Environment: real
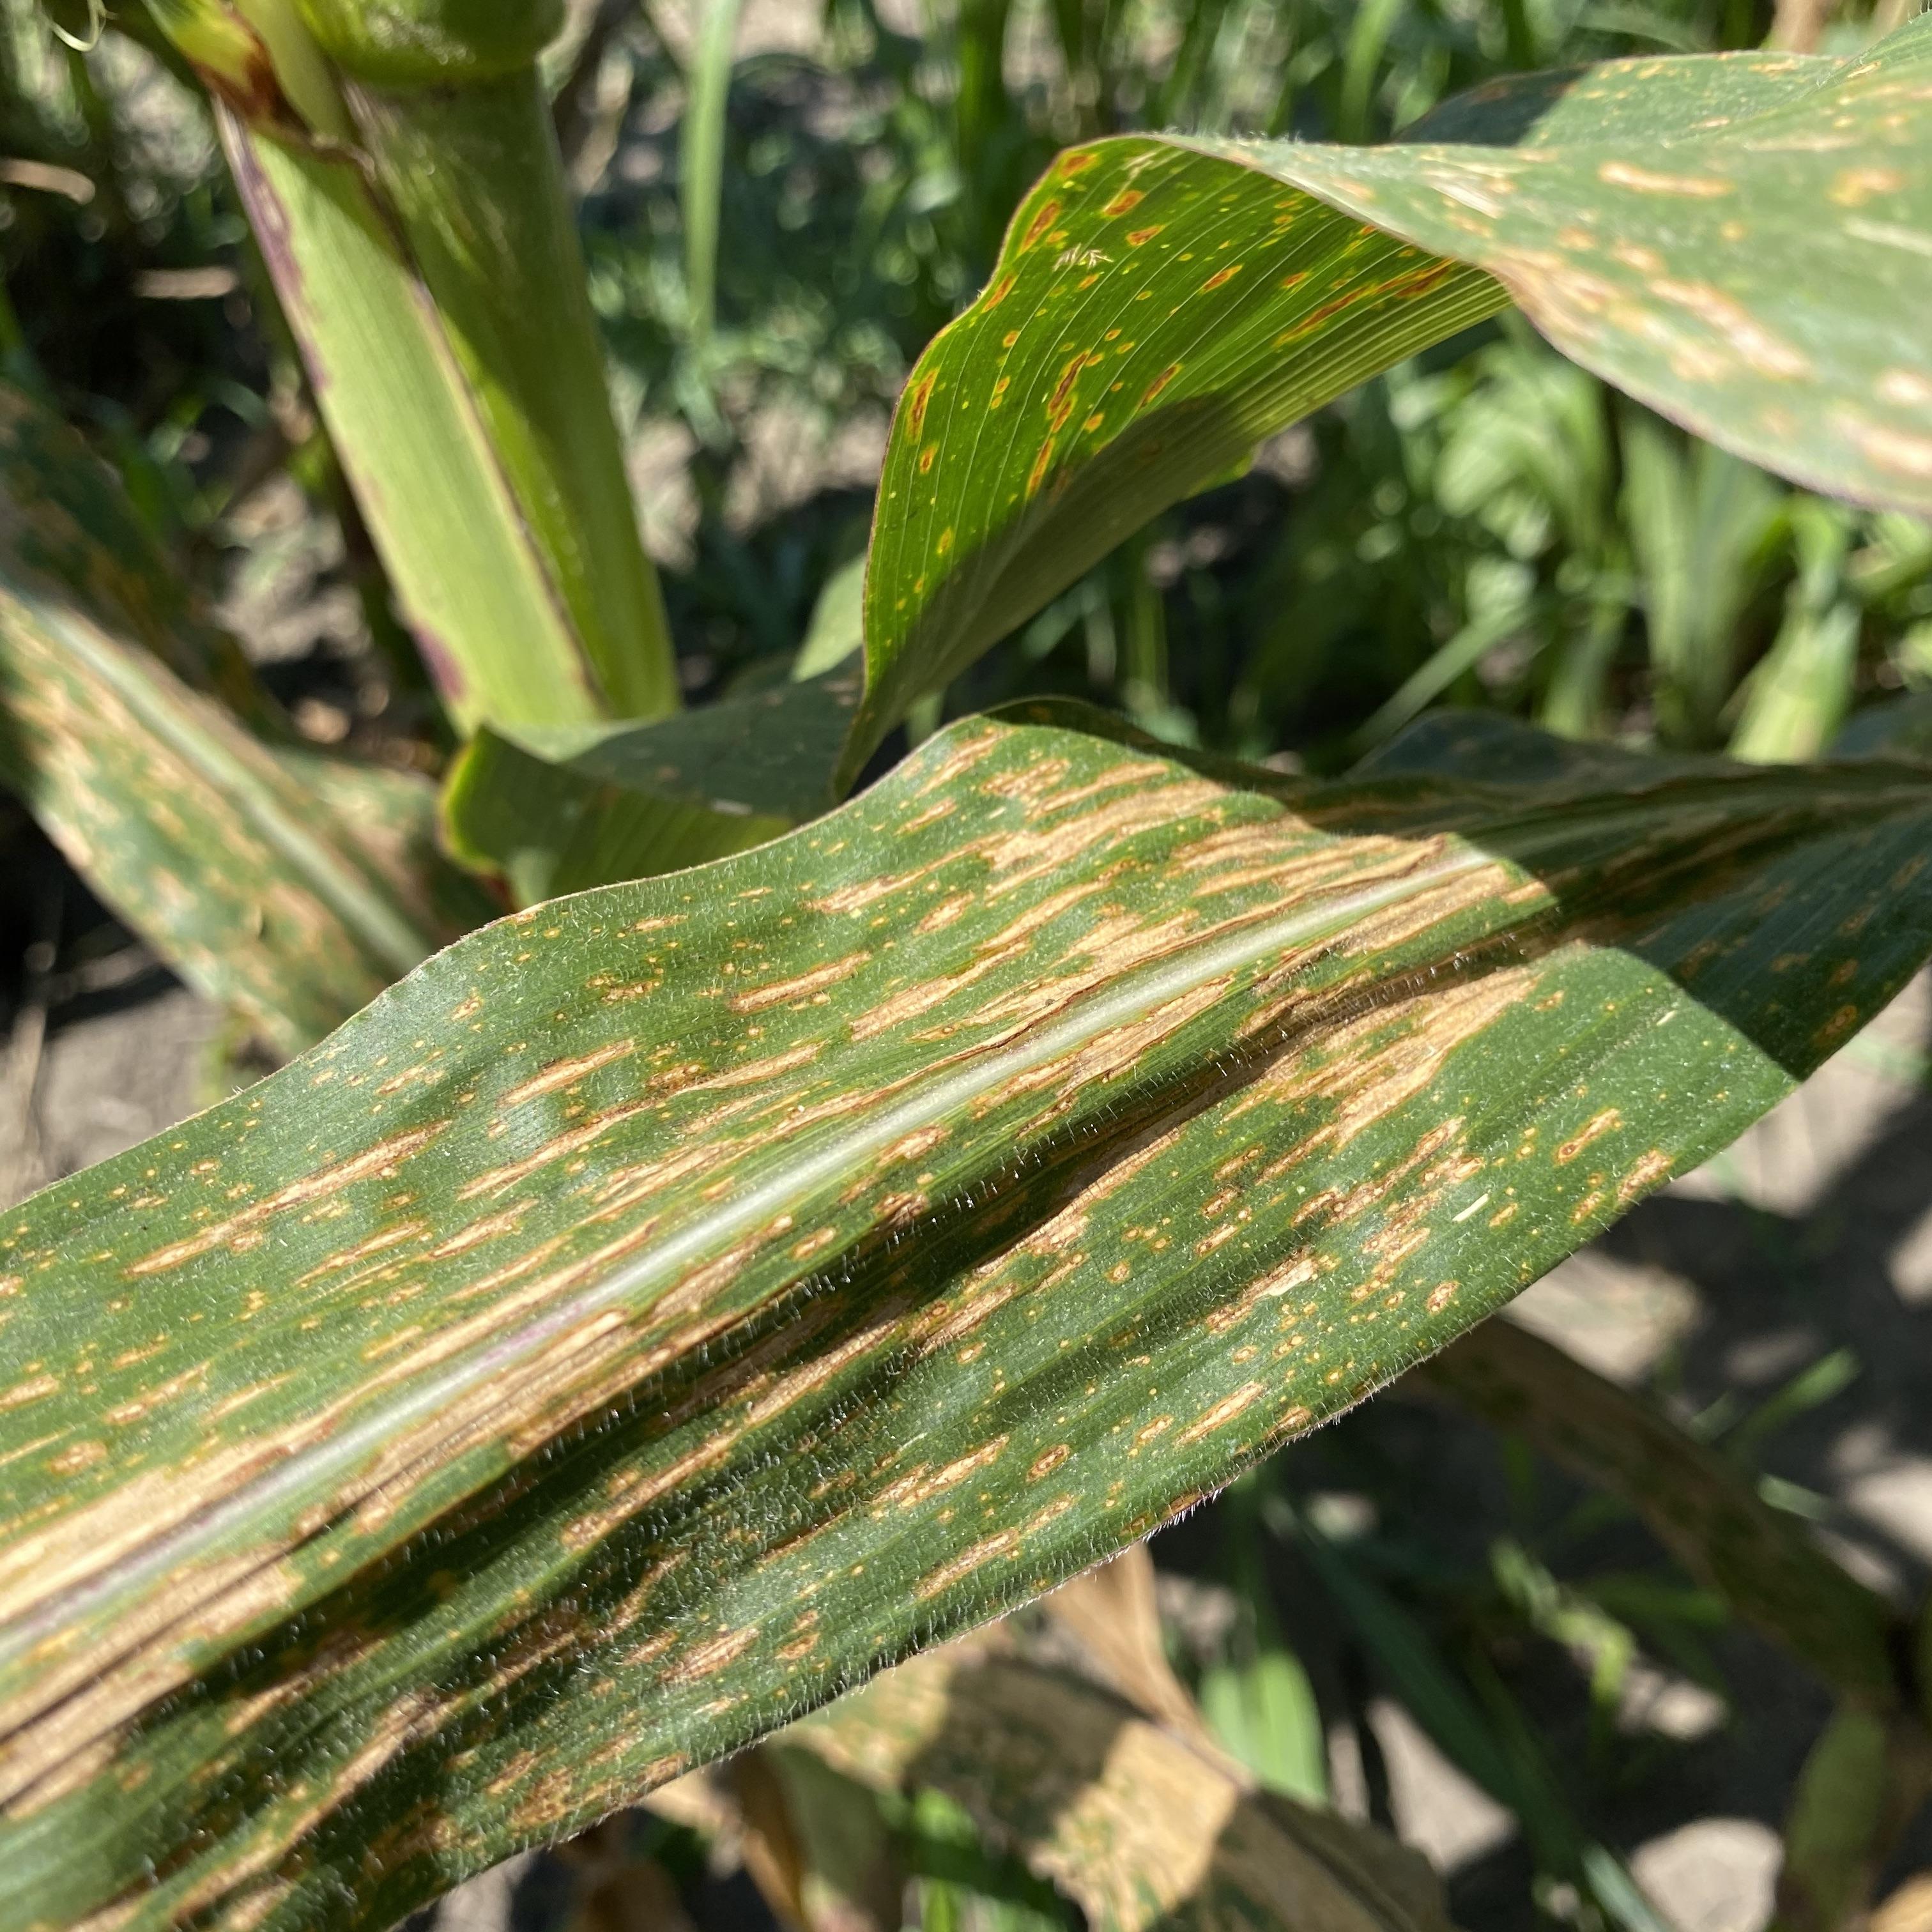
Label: gray_leaf_spot